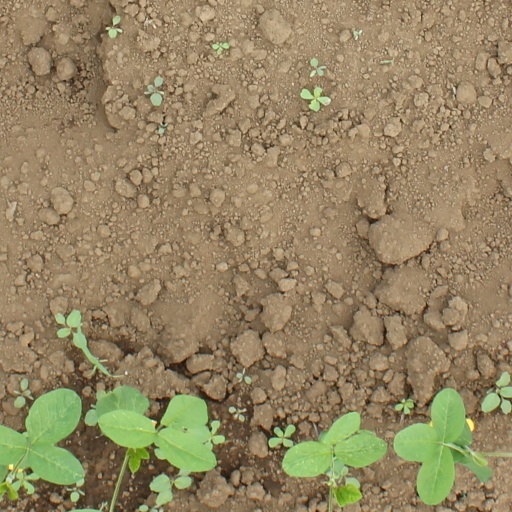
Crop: soybean